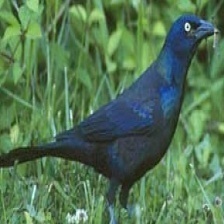
Species: COMMON GRACKLE
Scientific name: QUISCALUS QUISCULA